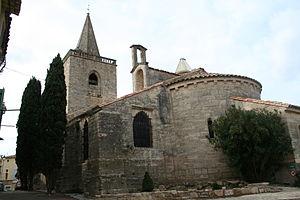
Nézignan-l'Évêque (Hérault) - Église Sainte-Marie-Magdeleine.
Cet article recense une partie des monuments historiques de l'Hérault, en France.
Cet article recense les monuments historiques français classés en 1953.
L'église Sainte Marie-Madeleine est une église catholique de style roman située à Nézignan-l'Évêque dans le département français de l'Hérault en région Occitanie.